Coma Berenices in Chinese astronomy

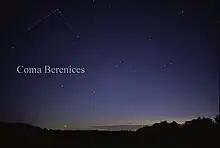
View of Coma Berenices, composed of the stars Alpha Comae Berenices, Beta Comae Berenices and Gamma Comae Berenices.

The modern constellation Coma Berenices lies across one of the quadrants symbolized by the Azure Dragon of the East (東方青龍, "Dōng Fāng Qīng Lóng"), and Three Enclosures (三垣, "Sān Yuán"), that divide the sky in traditional Chinese uranography.